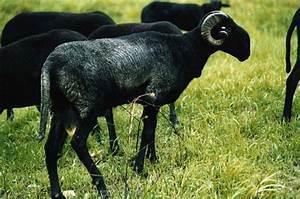
sheep